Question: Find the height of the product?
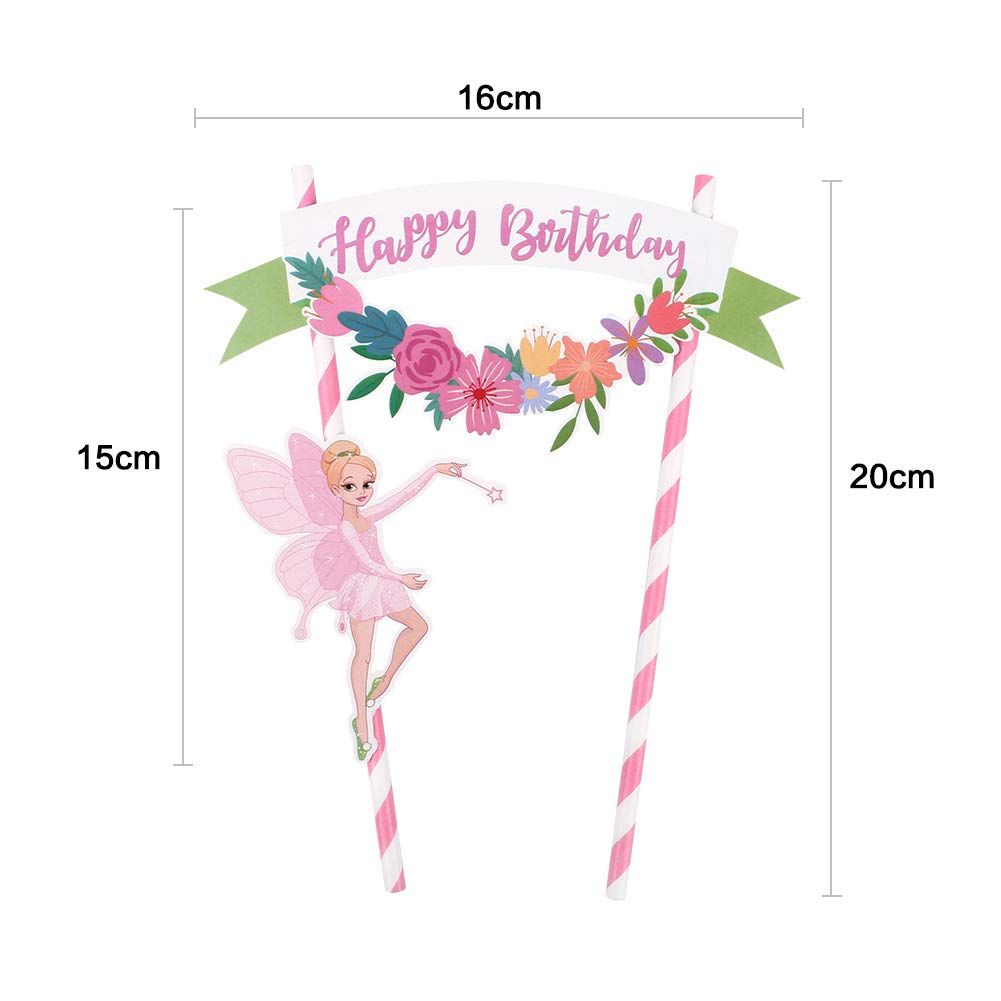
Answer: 15.0 centimetre